Autism and LGBTQ identities

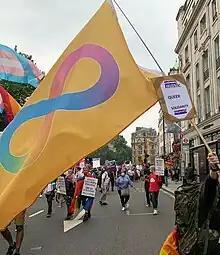
Autistic pride flag waved during Pride is a Protest in 2021

Current research indicates that autistic people have higher rates of LGBTQ identities and feelings than the general population. A variety of explanations for the increased prevalence of LGBTQ identities have been proposed, such as prenatal hormonal exposure, which has been linked with sexual orientation, gender dysphoria and autism. Alternatively, autistic people may be less reliant on social norms and thus are more open about their orientation or gender identity. A narrative review published in 2016 stated that while various hypotheses have been proposed for an association between autism and gender dysphoria, they lack strong evidence. In a special issue of "Autism in Adulthood", editors note that research support for autistic sexual minority studies is lacking.